Anthony Brown (Maryland politician)

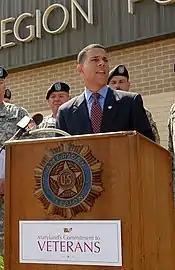
Lt. Governor Brown announcing the launch of 'Maryland's Commitment to Veterans' tour, September 2008

Brown was the nation's highest-ranking elected official to have served a tour of military duty in Iraq and he led the O'Malley-Brown Administration's work to improve benefits and services for Maryland's veterans.